Moodu Pani

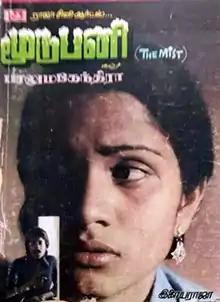
Theatrical release poster

Moodu Pani is a 1980 Indian Tamil-language psychological thriller film written, directed and filmed by Balu Mahendra. Starring his then wife Shoba and Pratap, with N. Viswanathan, Gandhimathi, Mohan and Bhanu Chander in supporting roles, it is based on two novels: "Idhuvum Oru Viduthalai Thaan" (1978) by Rajendra Kumar, and "The Collector" (1963) by John Fowles. The film follows Chandru (Pratap), who has a strong hatred towards prostitutes and would kill any such woman he encounters. He falls in love with Rekha (Shoba) and believes marrying her will end his psychological distress.